Raising (metalworking)

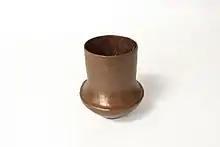
A copper vase formed using the process of raising

Raising is a metalworking technique whereby sheet metal is formed over a solid object by repeated "courses" of hammering and annealing. A sheet metal worker is often required to raise, or bump, the work into form from the flat metal by means of a raising hammer and raising block. The raising block is made from substance giving resistance to the blows.